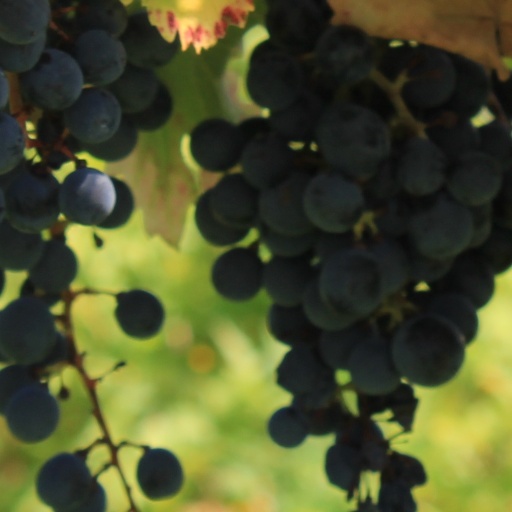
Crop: grape